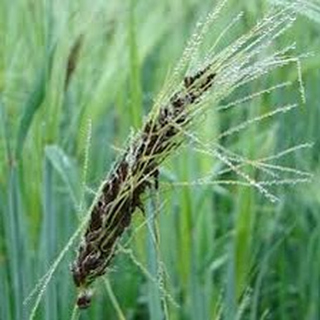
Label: wheat_smut